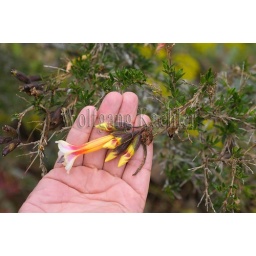
New zealand, oceania, south island, near dunedin, larnach castle garden, flowering tree